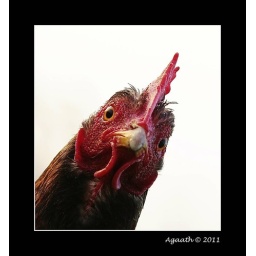
II lay in the grass for a picture of a daisy. When I looked up I saw my curious chicken